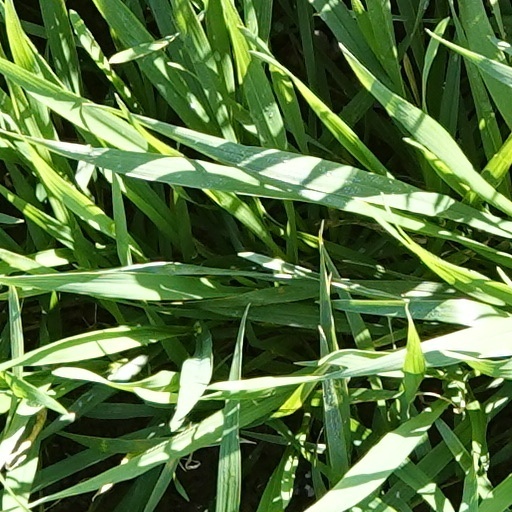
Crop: wheat